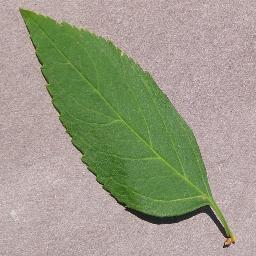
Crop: cherry
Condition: (including_sour)_healthy